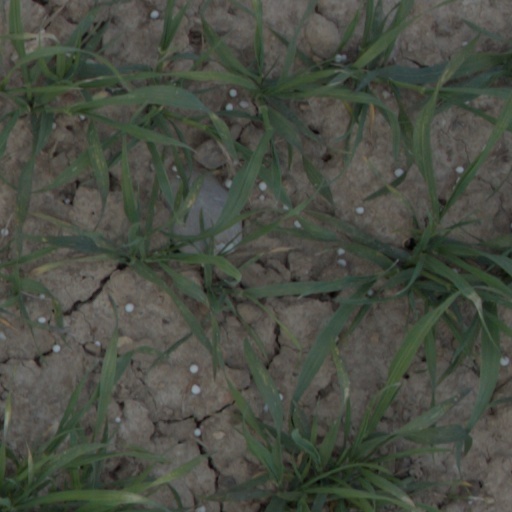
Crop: wheat